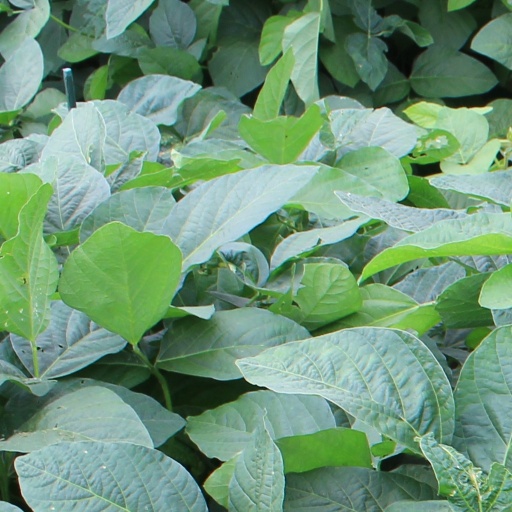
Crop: soybean